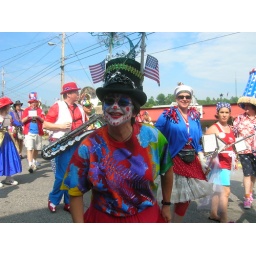
the most colorful person in town